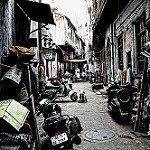
Scene: Outdoor